Thy Art Is Murder

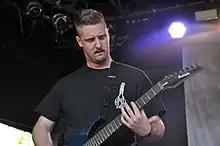
Founding member and guitarist Sean Delander

Formed in 2006, in the Western Sydney locality of Blacktown, the group originally consisted of vocalist Brendan van Ryn, guitarists Gary Markowski and Sean Delander, bassist Josh King, and drummer Lee Stanton. Most members were around 15 years old at the time.